Richard Waring

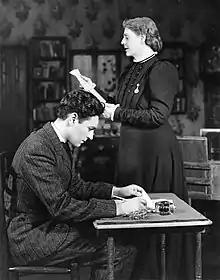
Richard Waring and Ethel Barrymore in the Broadway production of "The Corn Is Green" (1940)

Richard Waring was born Richard Stephens in Chalfont St Peter, Buckinghamshire in 1911, the son of Thomas E. Stephens, a painter, whose portrait of U.S. President Dwight D. Eisenhower hangs in the Smithsonian Gallery of Presidents. He later adopted Waring, his mother's (Evelyn M. Stephens) maiden name, as his stage name. Waring was the brother of Peter John Stephens, a playwright and author.